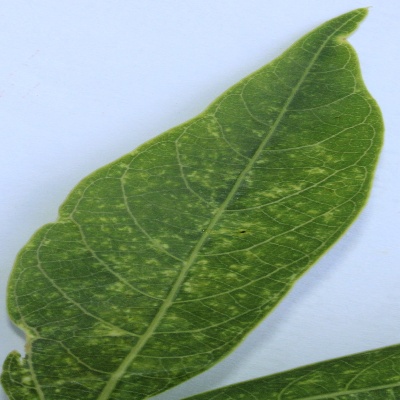
Crop: Cassava
Condition: green mite